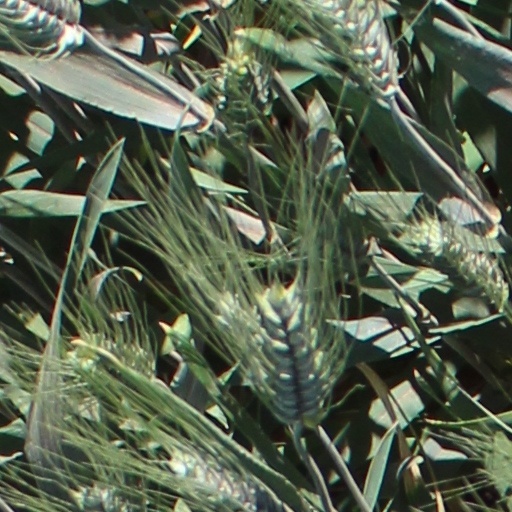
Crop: wheat